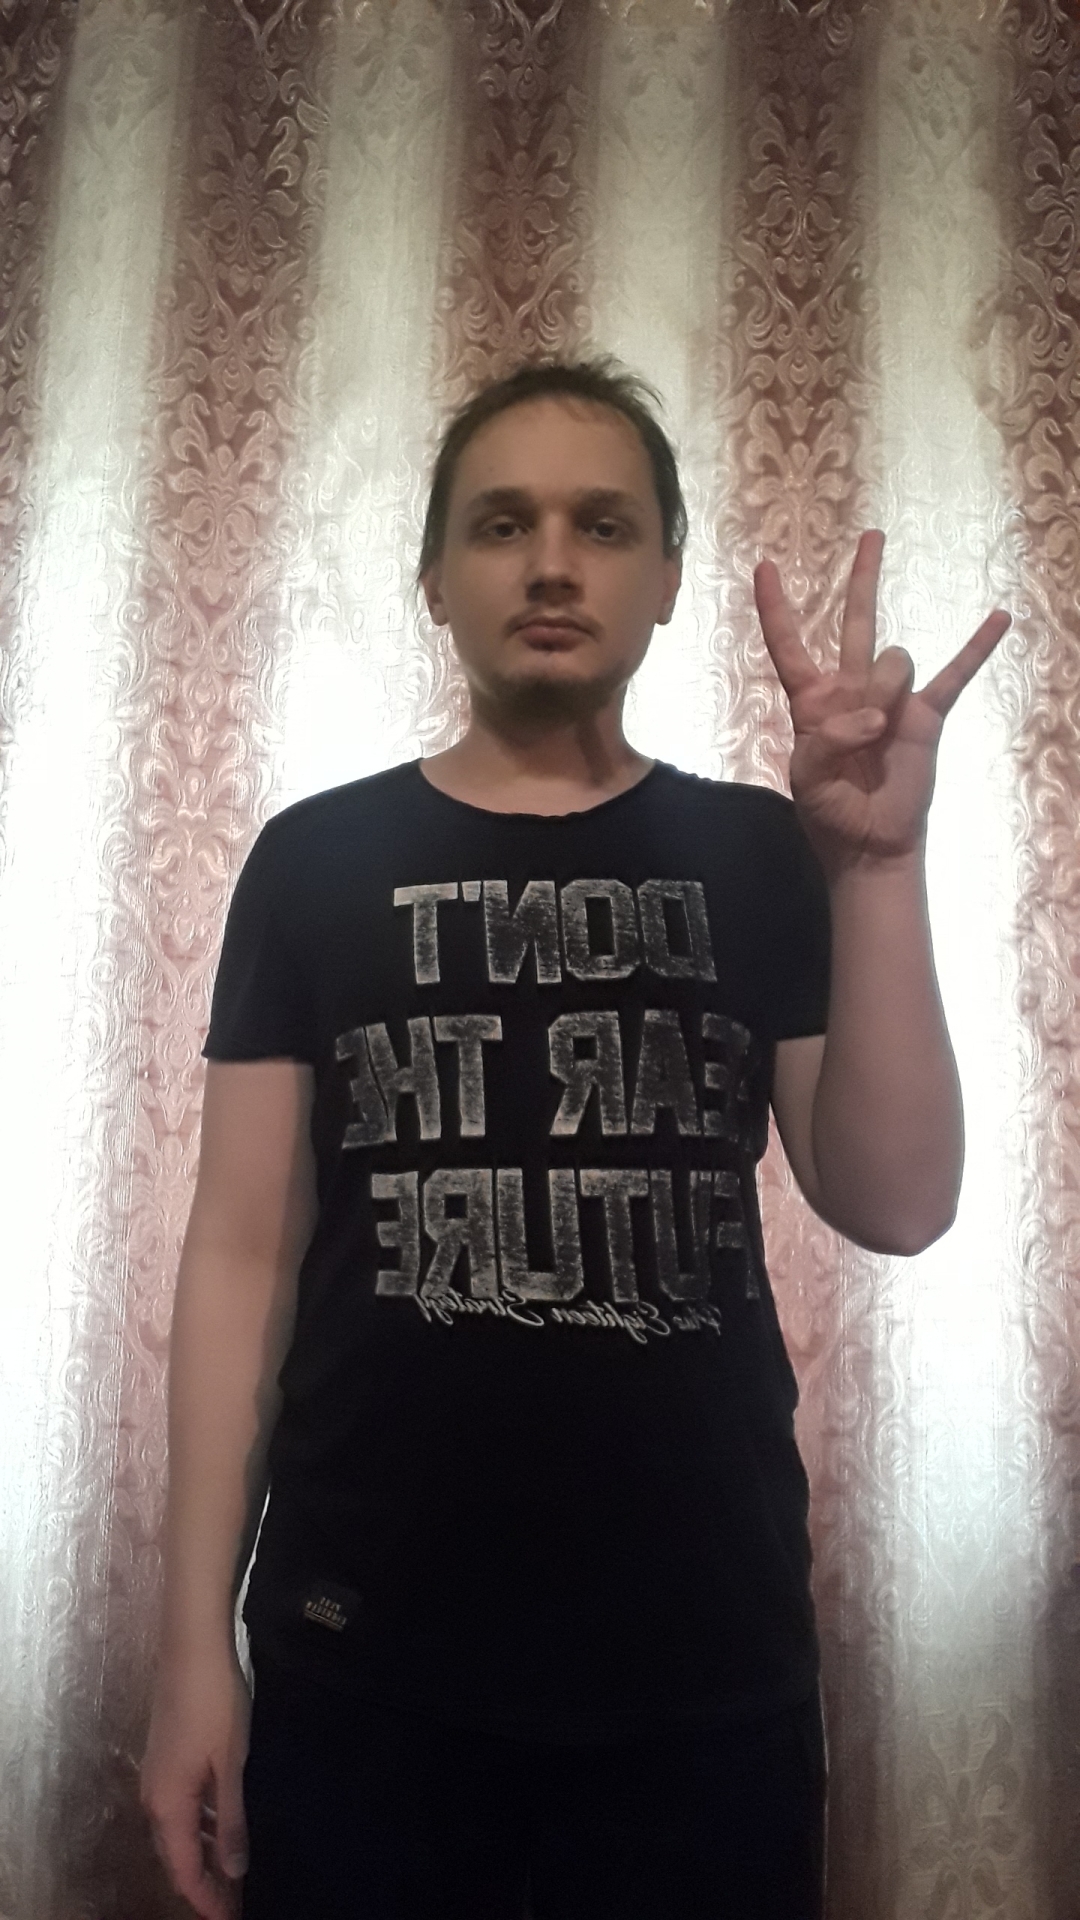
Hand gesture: three3